Big Bad Wolves

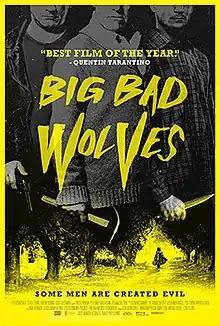
US release poster

Big Bad Wolves ("Mi mefakhed mehaze'ev hara", direct translation: "Who's afraid of the bad wolf") is a 2013 Israeli black comedy horror-thriller film written and directed by Aharon Keshales and Navot Papushado, produced by Tami Leon and by Moshe and Leon Edry through their banner. The film focuses on the story of three Israeli adults who abduct a young school teacher in order to torture and interrogate him about the murder and rape case of a young girl in the woods.